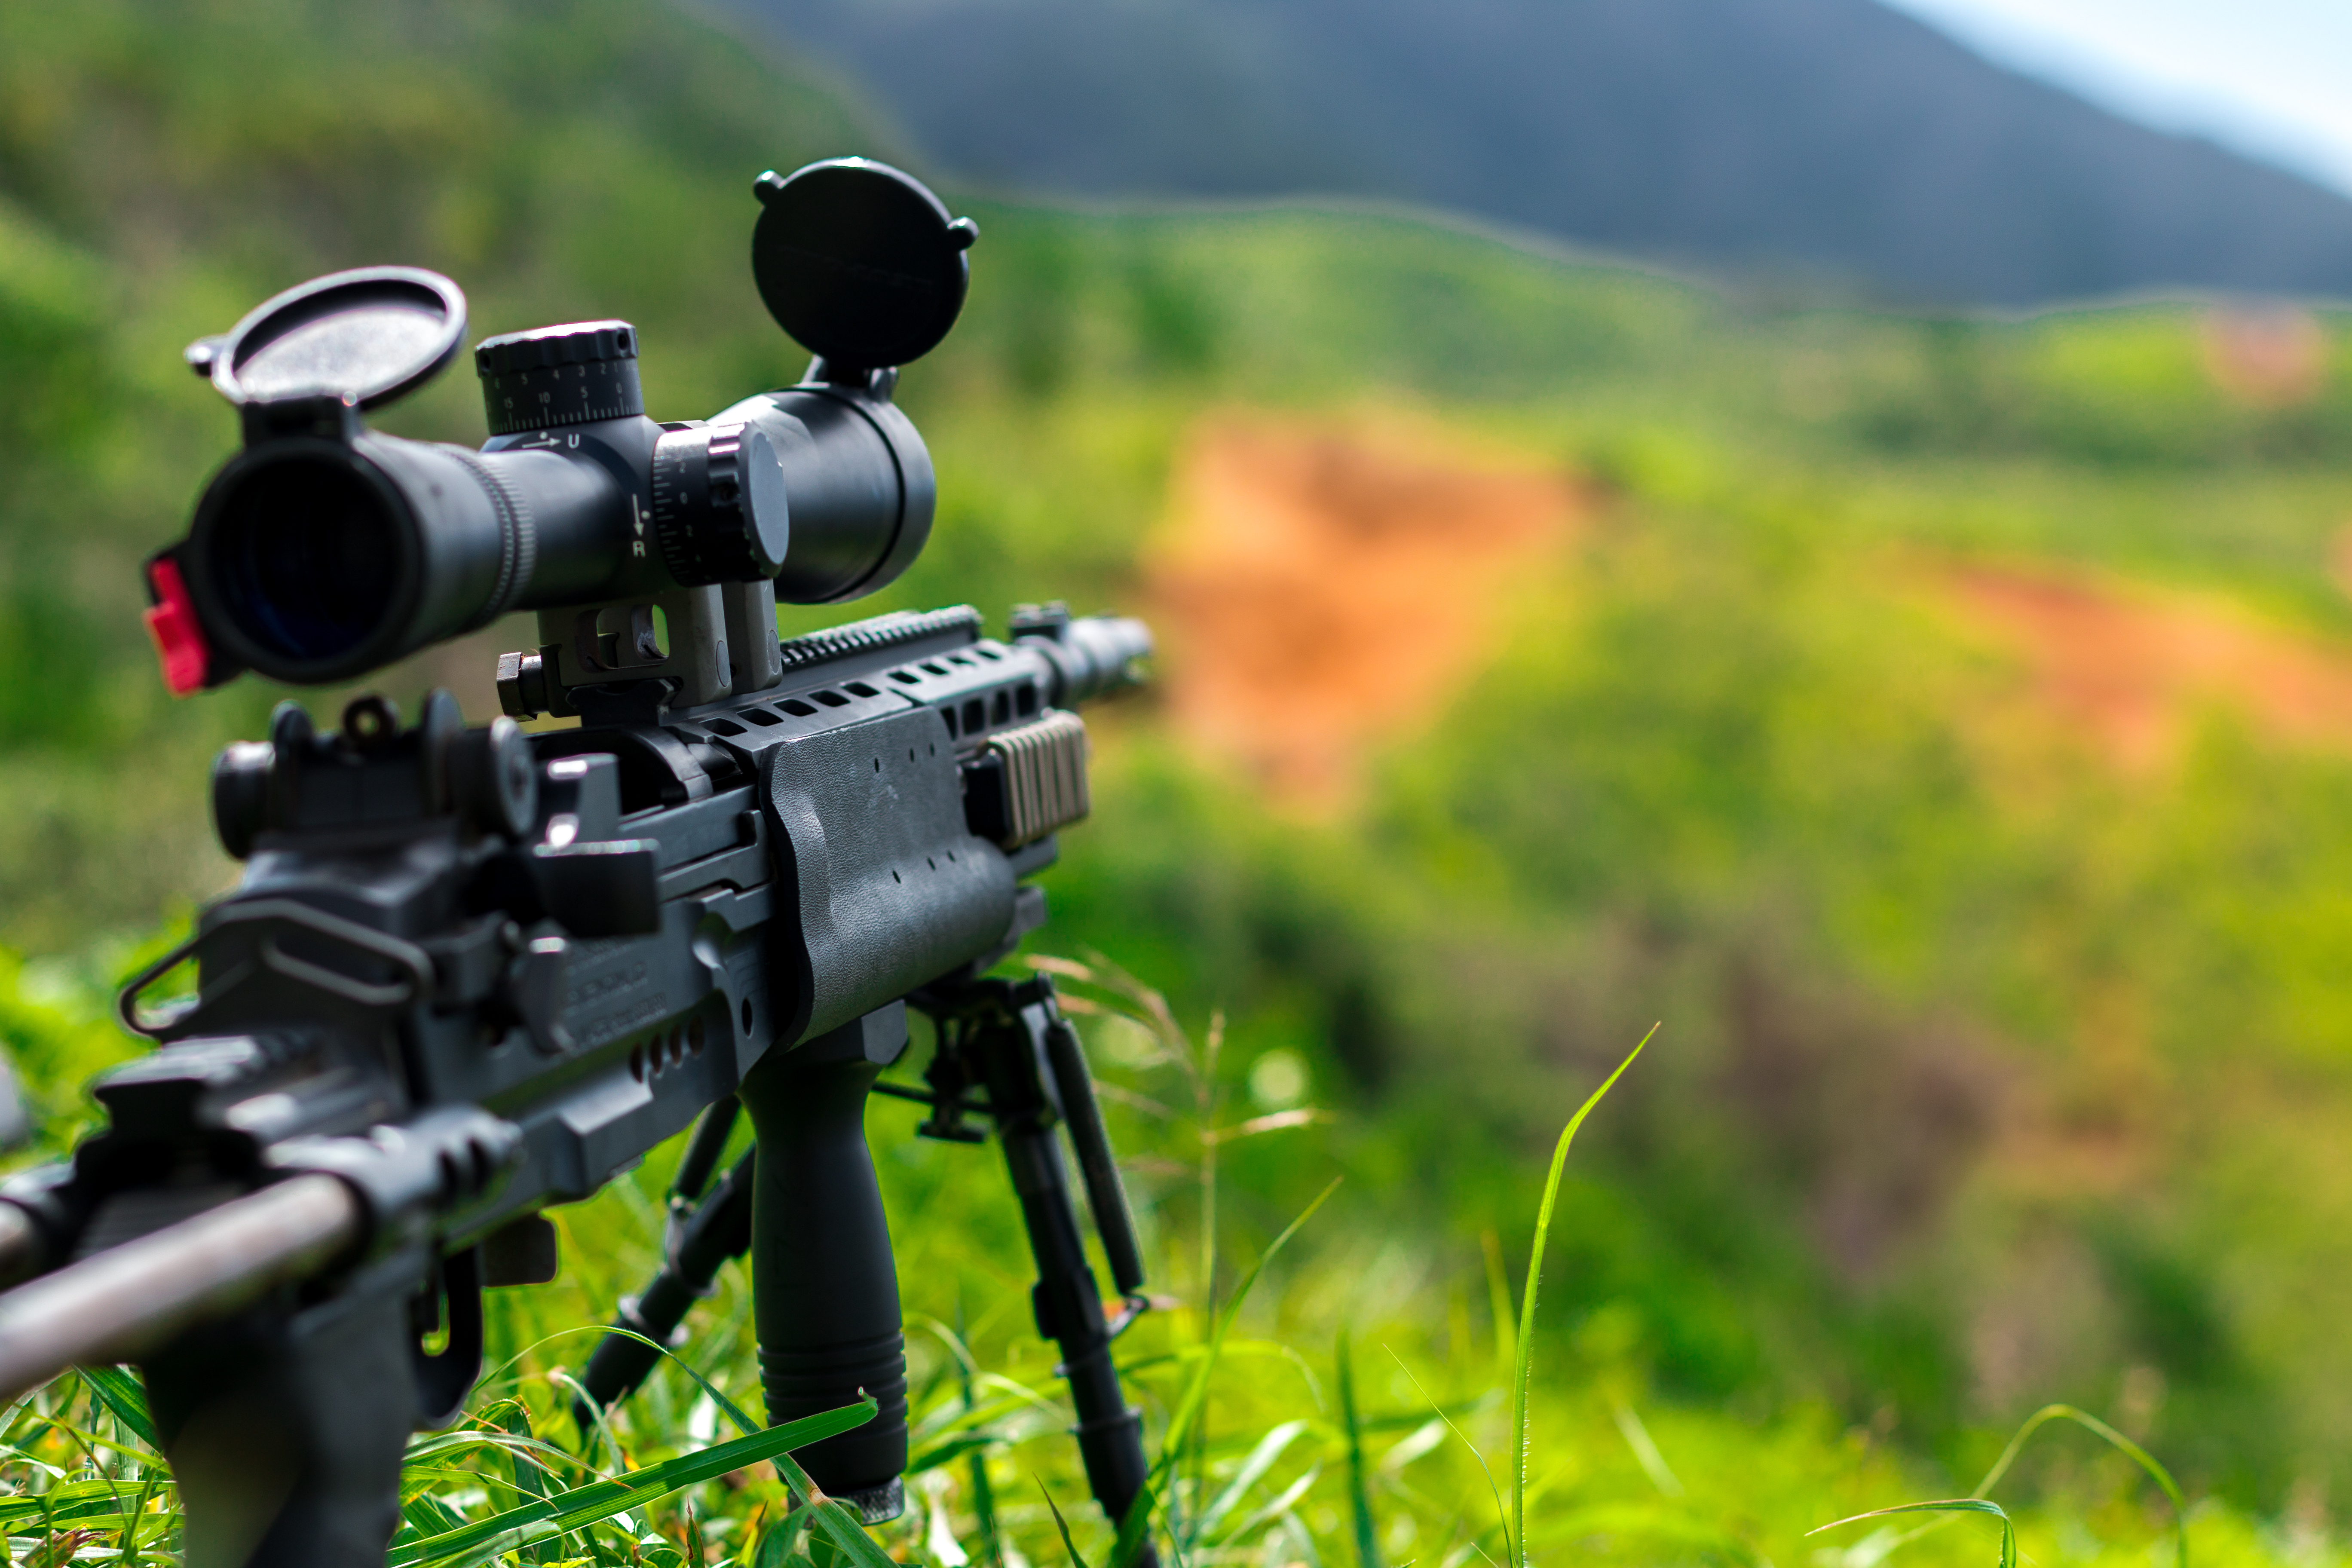
soldier, weapon, tripod, gun, rifle, firearm, marksman, assault rifle, automatic firearm